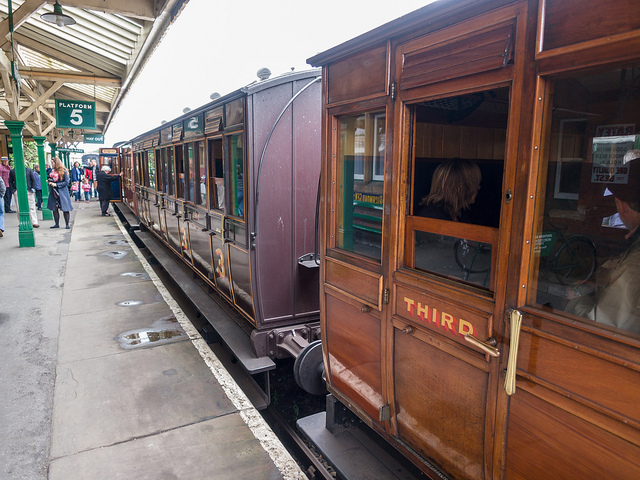
user: Given an image and a question. Answer the question in a short answer. Question: What language is on the sign? Short Answer:
assistant: english